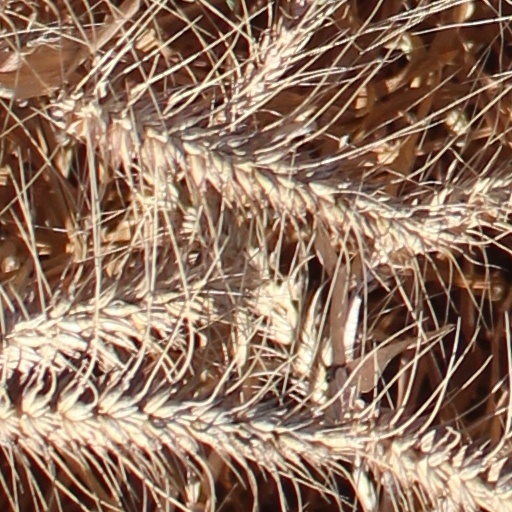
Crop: wheat